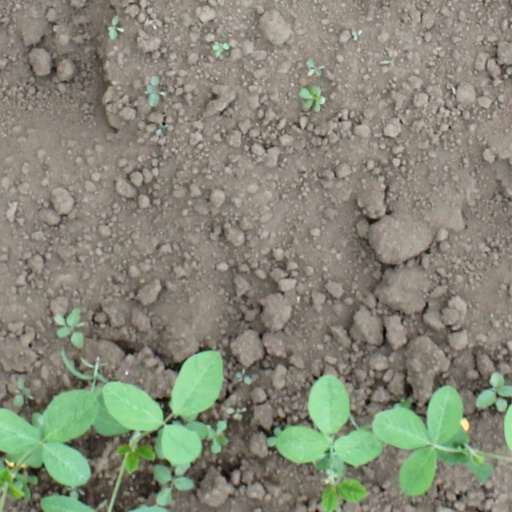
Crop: soybean